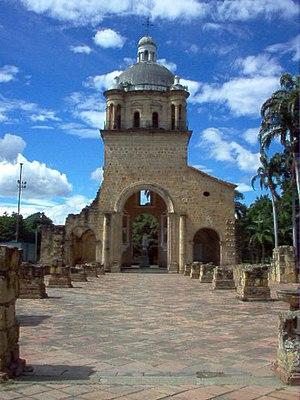
La Constitution de Cúcuta, également appelée Constitution de Grande Colombie, officiellement Constitution de la République de Colombie, est la constitution de la Grande Colombie, unifiant les différents territoires de la Vice-royauté de Nouvelle-Grenade en tant que membres d'une fédération. Elle fut signée durant le Congrès de Cúcuta le 30 août 1821.
La Grande Colombie est un pays d’Amérique du Sud du XIXᵉ siècle. « Grande Colombie » est le nom actuellement utilisé pour désigner le pays alors officiellement dénommé République de Colombie de 1821 à 1831 pour la différencier de l'actuelle Colombie. Le pays est né de l'indépendance d'une partie de l'Amérique du Sud vis-à-vis de l'Espagne.
Simón José Antonio de la Santísima Trinidad Bolívar y Palacios, plus connu sous le nom de Simón Bolívar /siˈmon boˈliβaɾ/ et surnommé El Libertador, né le 24 juillet 1783 à Caracas au Venezuela, et mort le 17 décembre 1830 à Santa Marta en Colombie, fut un général et homme d'État vénézuélien.
Antonio Amador José Nariño y Bernardo Álvarez del Casal, né le 9 avril 1765 à Santafé de Bogota et mort le 13 décembre 1823 à Villa de Leyva, est un homme d'État, militaire et journaliste néo-grenadin. Issu d'une riche famille créole de Bogota, il est l'un des précurseurs de l'émancipation des colonies américaines de l'empire espagnol et devient l'un des héros de l'indépendance de la Colombie.
Le Congrès de Cúcuta est une assemblée constituante qui s'est donné pour objectif l'union des républiques de Nouvelle-Grenade et du Venezuela peu après l'indépendance de ces dernières. Le résultat de ce congrès est la constitution de Cúcuta, acte de naissance de la Grande Colombie.
Le temple historique de Cúcuta, ou temple historique de la Grande Colombie est une église de style néo-classique située dans la ville de Villa del Rosario, une des municipalités de l'aire urbaine de Cúcuta, en Colombie.